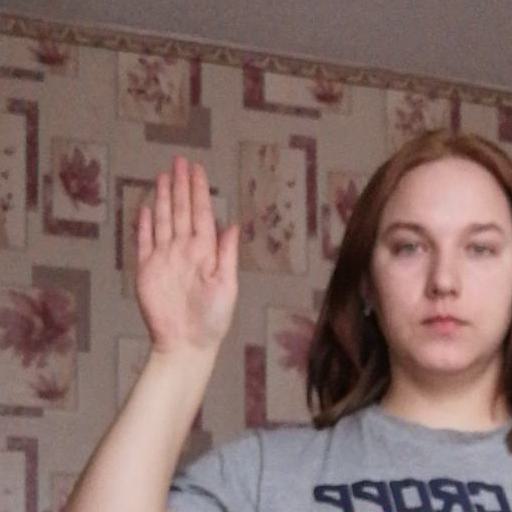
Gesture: stop